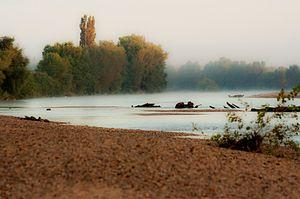
Méandre de l'Allier
La réserve naturelle nationale du val d'Allier est une réserve naturelle nationale créée en 1994 autour du cours de l'Allier. Elle s'étend sur 1450 ha.